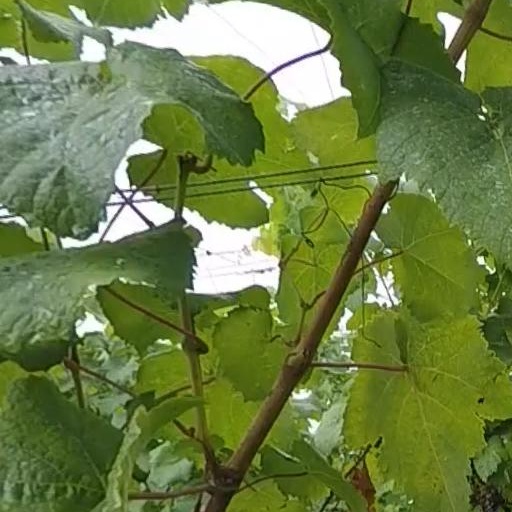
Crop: grape